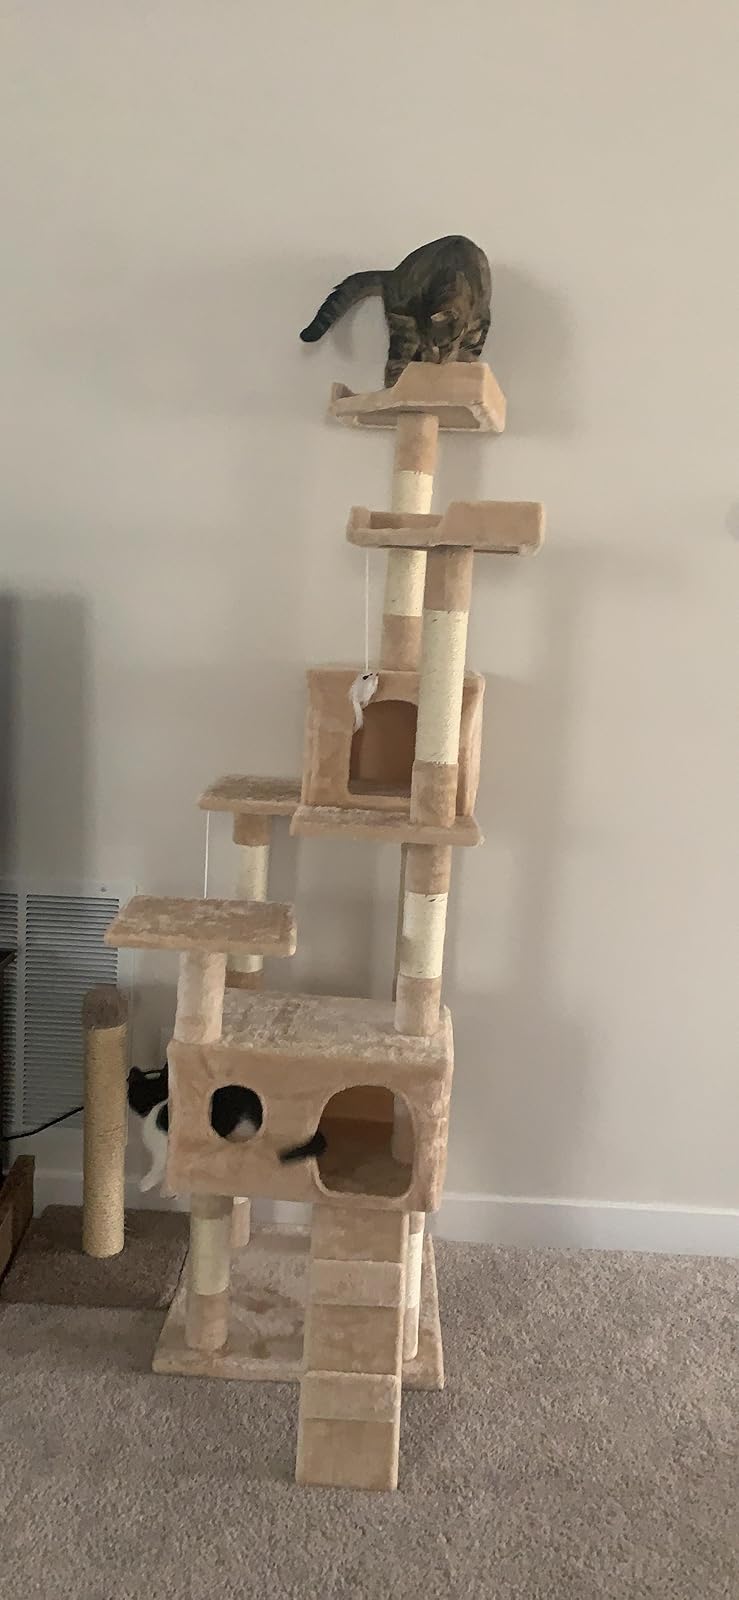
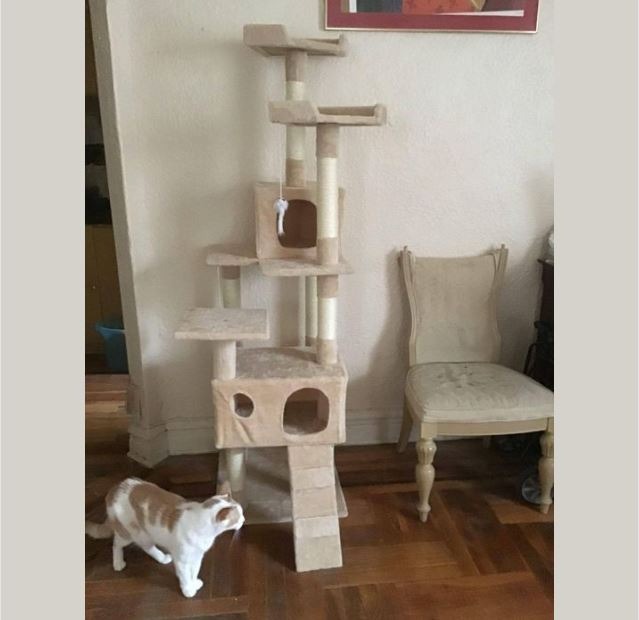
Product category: items_cat tree
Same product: yes